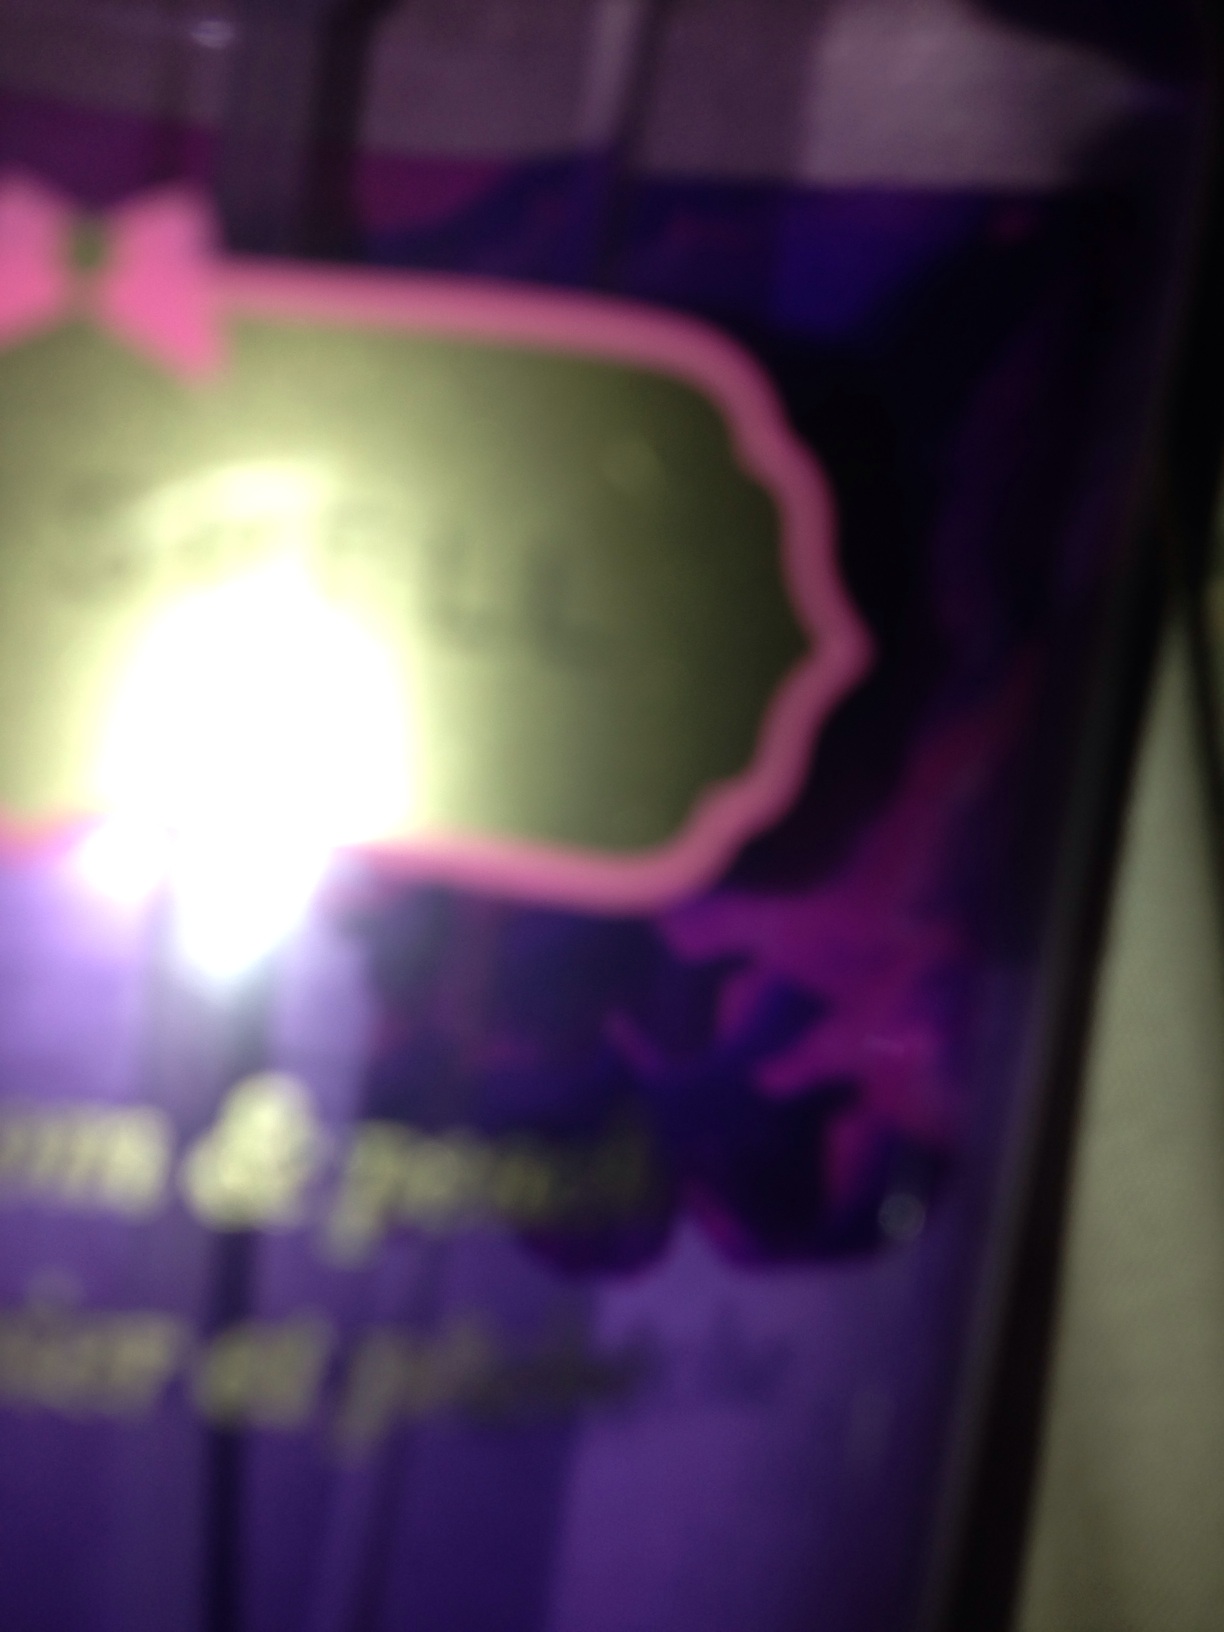Question: What's this?
Answer: unanswerable